John Patrick Shanley

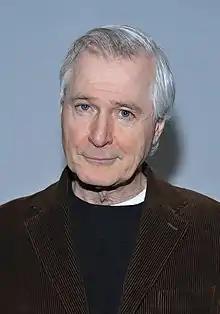
Shanley in 2015

John Patrick Shanley (born October 13, 1950) is an American playwright, theater director, and filmmaker. He won the 1988 Academy Award for Best Original Screenplay for the film "Moonstruck". His play, "", won the 2005 Pulitzer Prize for Drama and the 2005 Tony Award for Best Play; he wrote and directed the film adaptation, earning a nomination for the Academy Award for Best Adapted Screenplay.